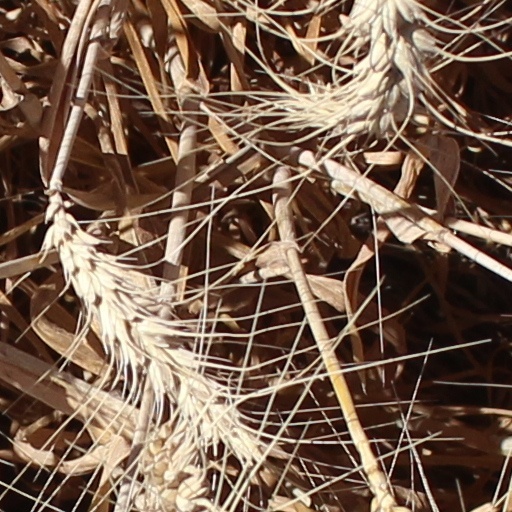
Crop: wheat